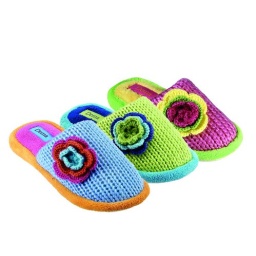
Synthetic wool slipper , for children and lady . Non marking outsole . Available in light blue , fuxia and green